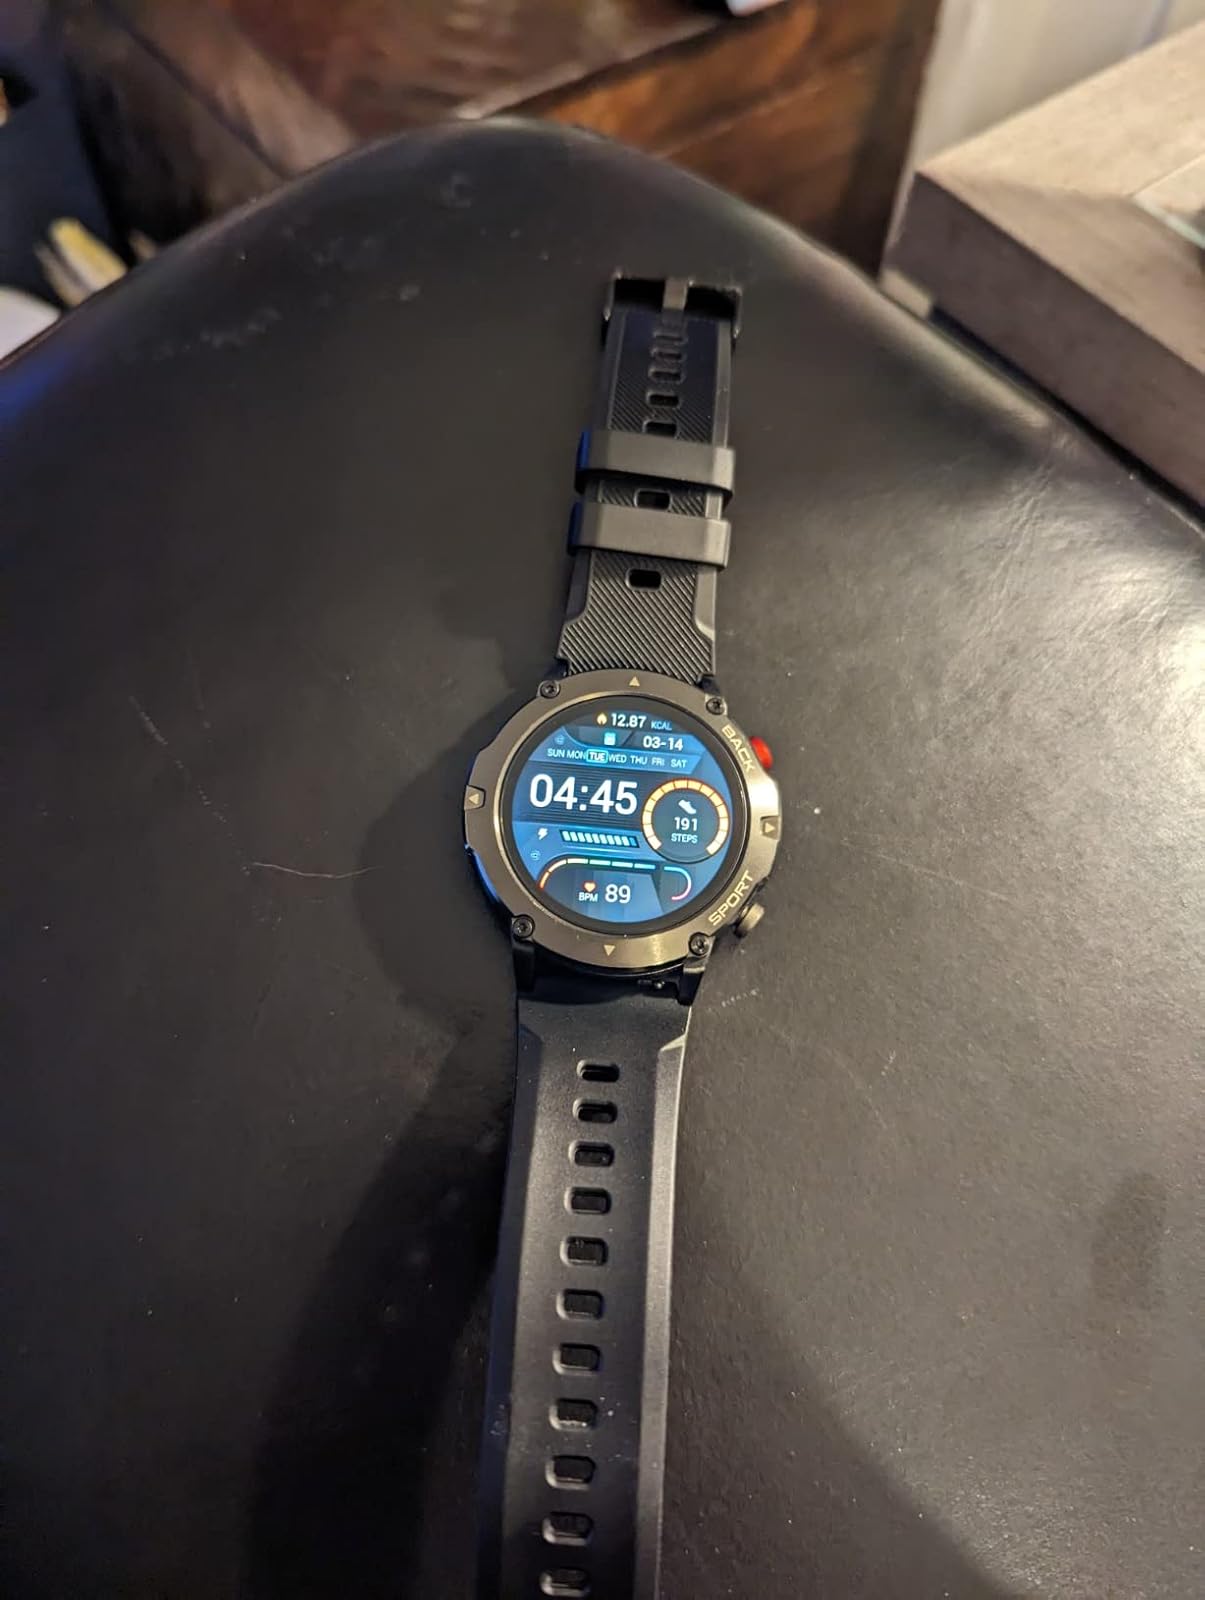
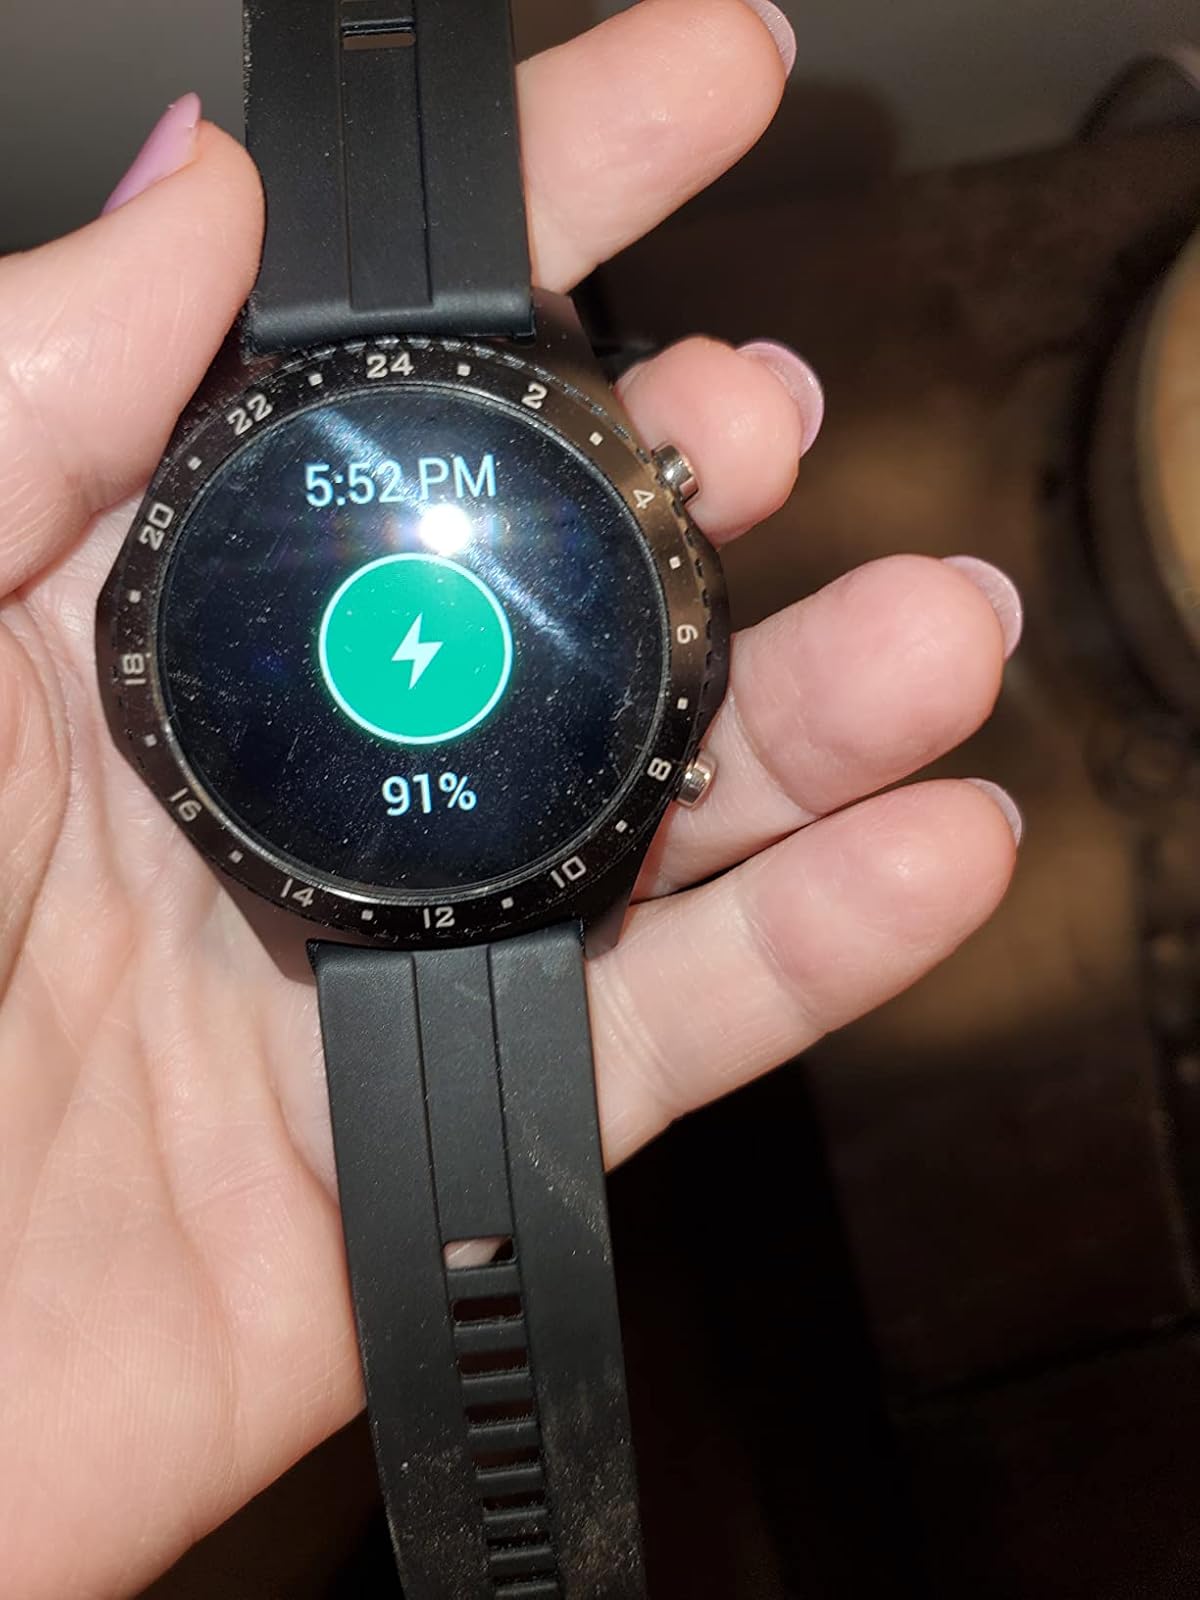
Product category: smartwatch
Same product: no